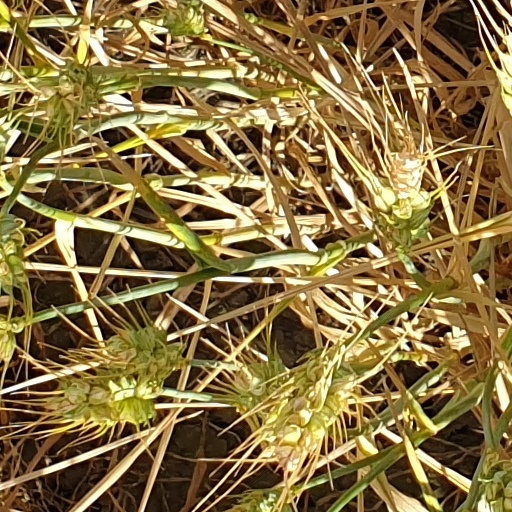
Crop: wheat